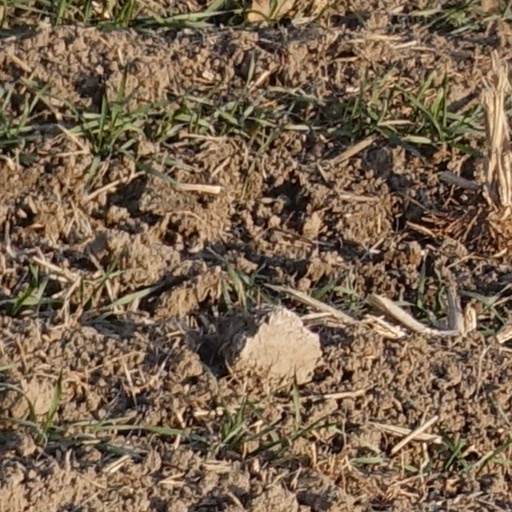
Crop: wheat